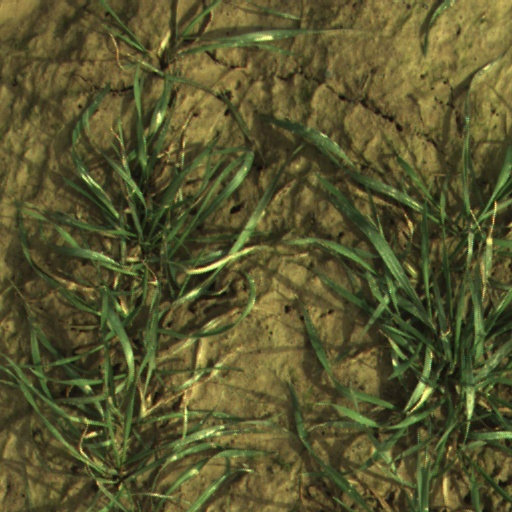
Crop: wheat